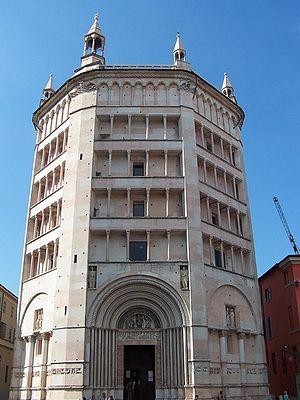
Le baptistère de Parme est un monument chrétien dédicacé à saint Jean-Baptiste et destiné au rite baptismal ; disposant d’un autel il est également une église. Il se trouve sur la place commune à la cathédrale et au palais épiscopal de Parme, dans la région italienne de l’Émilie-Romagne.